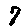
Label: 7